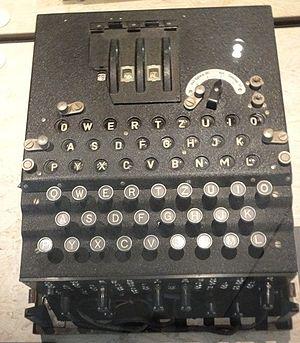
Machine Enigma modèle 1940
Enigma est une machine électromécanique portable servant au chiffrement et au déchiffrement de l'information. Elle fut inventée par l'Allemand Arthur Scherbius, reprenant un brevet du Néerlandais Hugo Koch, datant de 1919. Enigma fut utilisée principalement par les Allemands pendant la Seconde Guerre mondiale. Le terme Enigma désigne en fait toute une famille de machines, car il en a existé de nombreuses et subtiles variantes, commercialisées en Europe et dans le reste du monde à partir de 1923. Elle fut aussi adoptée par les services militaires et diplomatiques de nombreuses nations.